Sinan Bolat

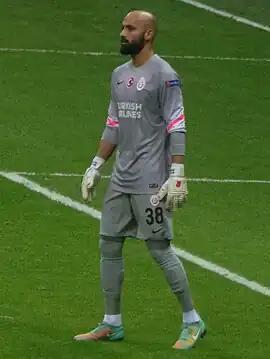
Bolat with Galatasaray in 2014

Sinan Bolat (born 3 September 1988) is a Turkish professional footballer who plays as a goalkeeper for Kasımpaşa on loan from the Belgian club Westerlo. He has played for Turkey both at youth level and senior level.